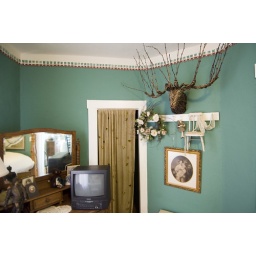
Master bedroom closet, door to right, window to right (neither in picture)